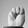
ASL letter: M